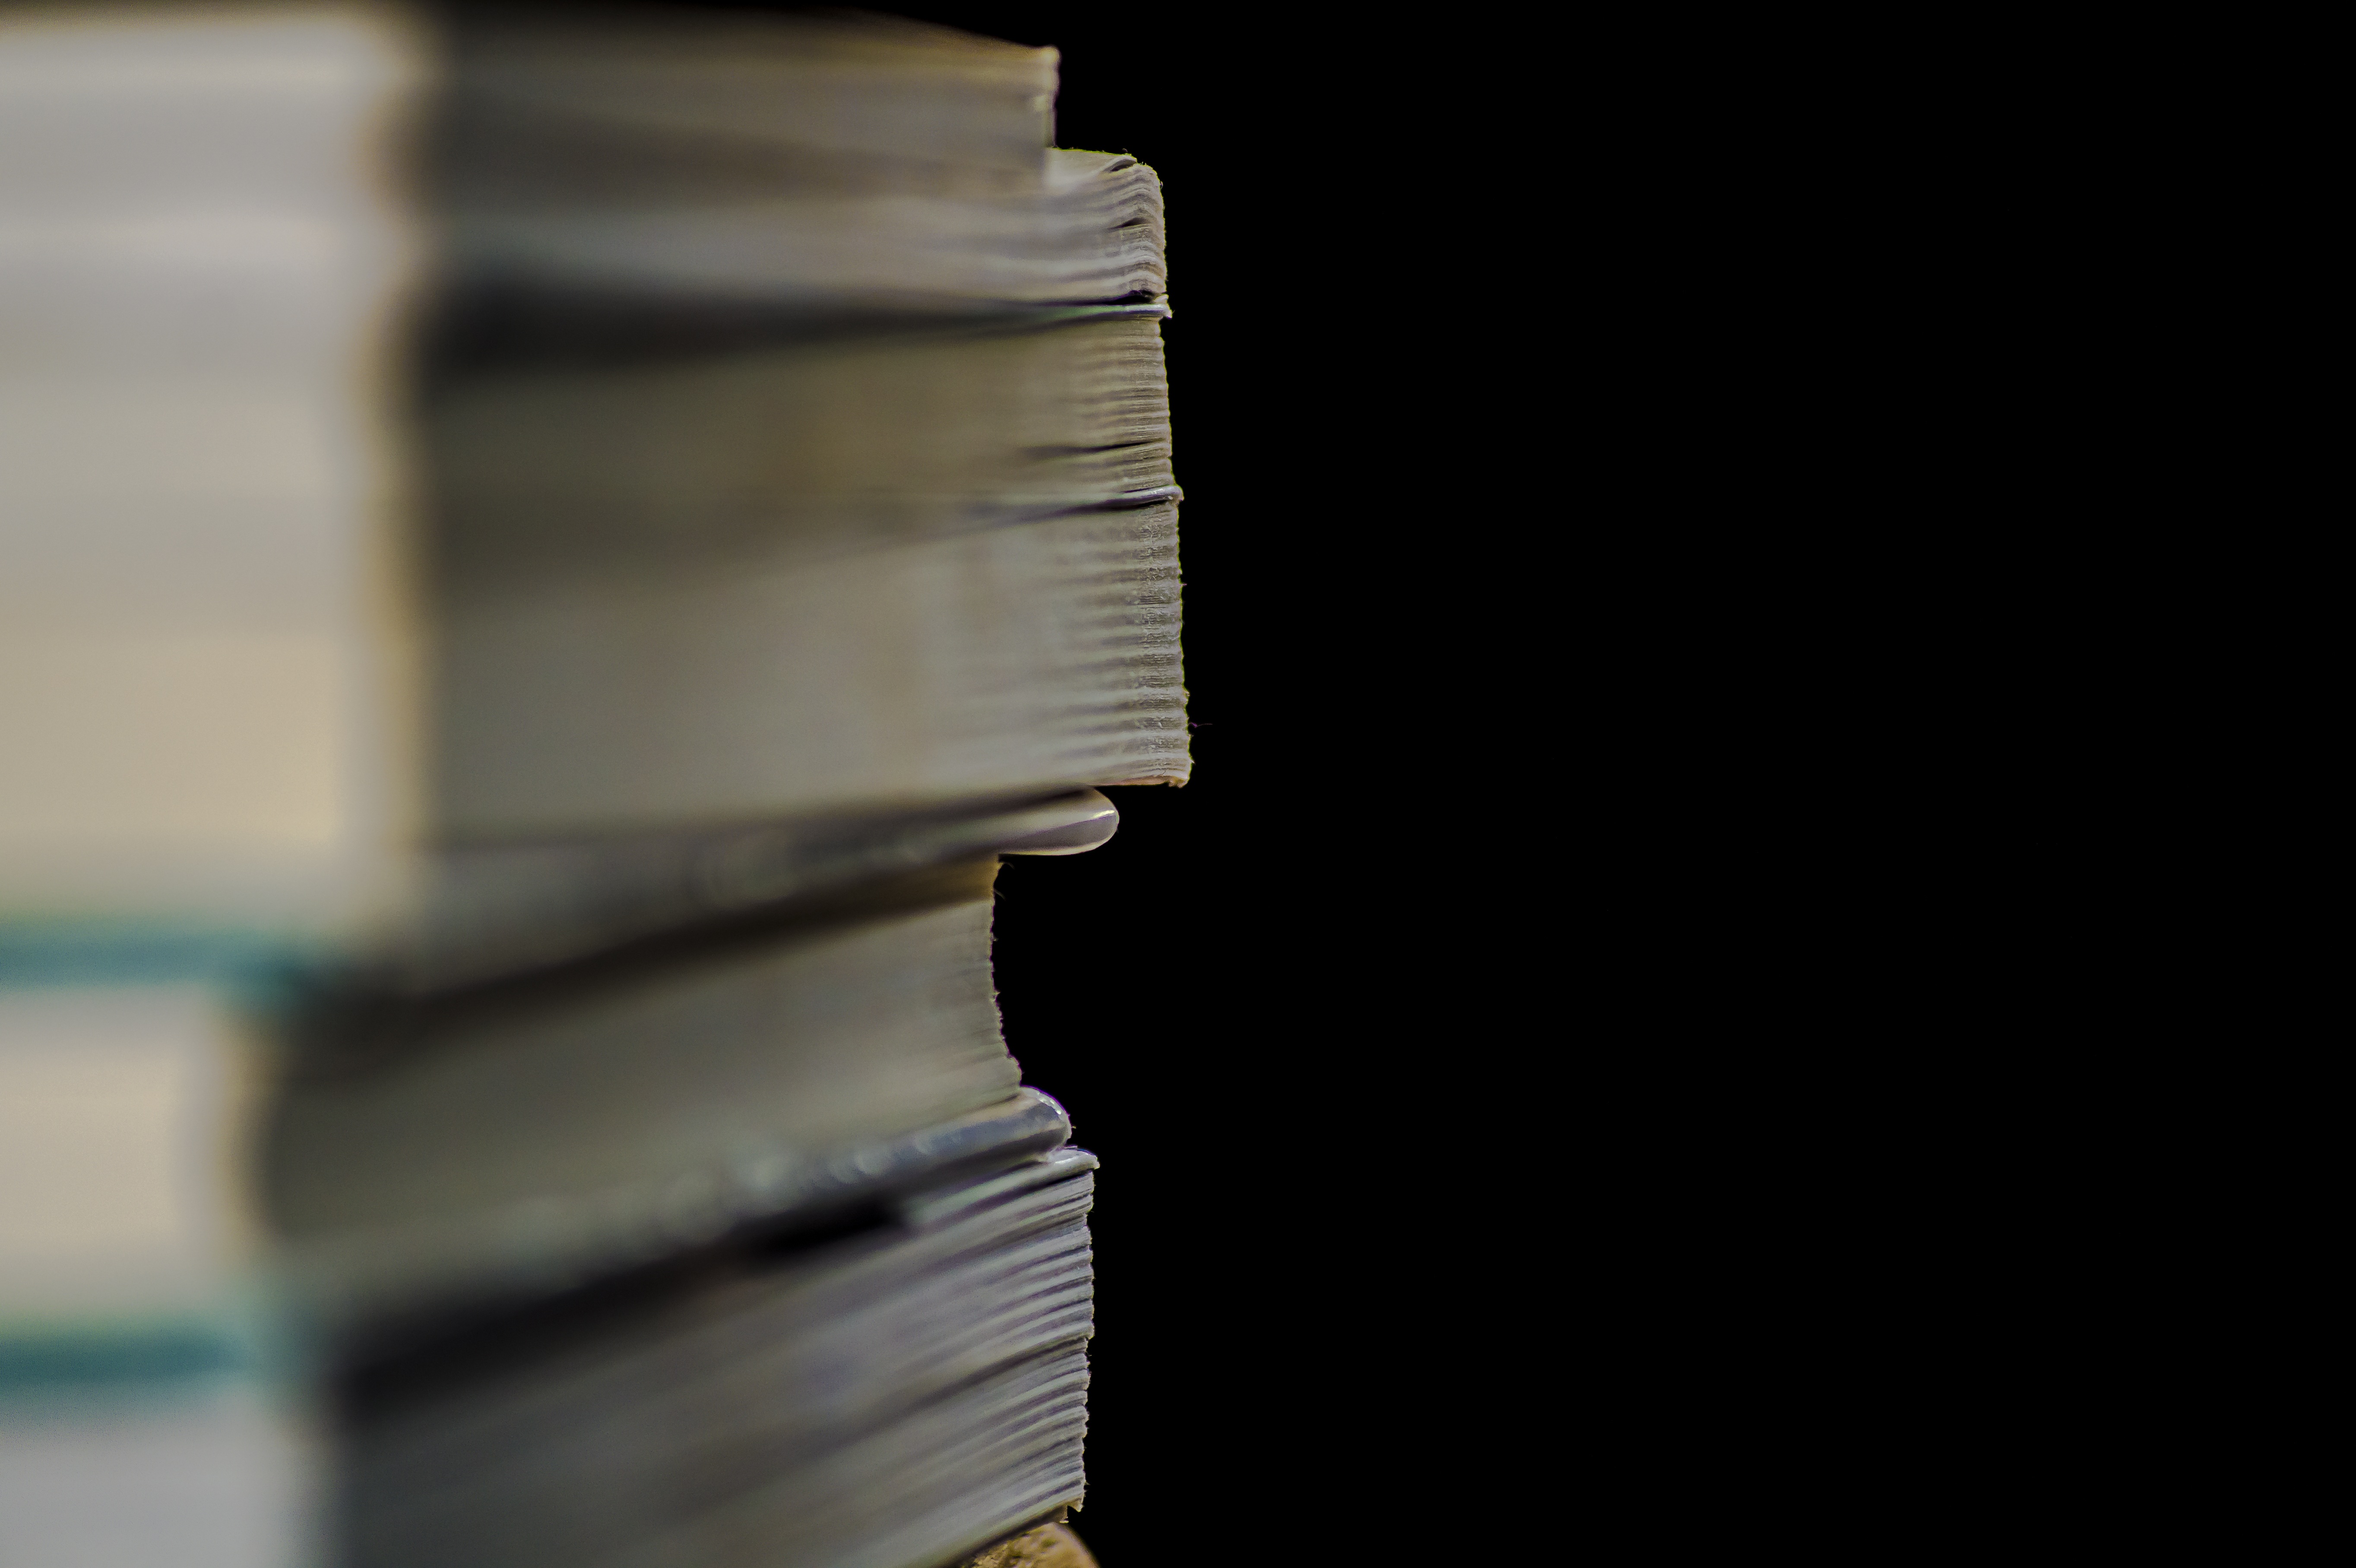
writing, hand, light, wood, bunch, indoor, black, lighting, material, interior design, background, books, wallpaper, window covering